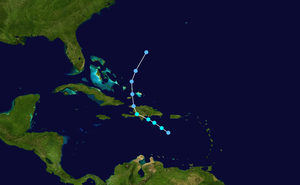
La tempête tropicale Alpha, le 23ᵉ cyclone de l'année 2005, a fait de cette année une saison record pour le bassin de l'océan Atlantique, dépassant l'ancien record de 1933. C'est la deuxième utilisation du nom Alpha pour une tempête tropicale dans l'Atlantique, mais la première fois en tant que lettre grecque. En 2005, c'est le premier cyclone nommé par une lettre grecque.